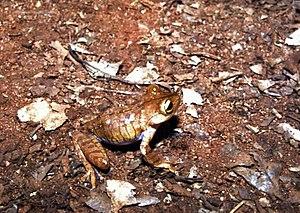
Bokermannohyla hylax est une espèce d'amphibiens de la famille des Hylidae.